Krasnyi Bor dump site

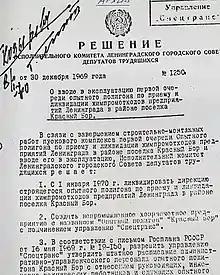
The decision of the executive committee of the Leningrad City Council of People's Deputies on the creation of the "Experimental landfill (chemical waste) Krasny Bor" with subordination to Spetstrans, 1969

The Krasnyi Bor dump site is a hazardous waste landfill site in Krasny Bor, Tosnensky District, Leningrad Oblast, Russia. The site is sometimes called the "chemical Chernobyl", due to the two million tons of chemical waste accumulated there.